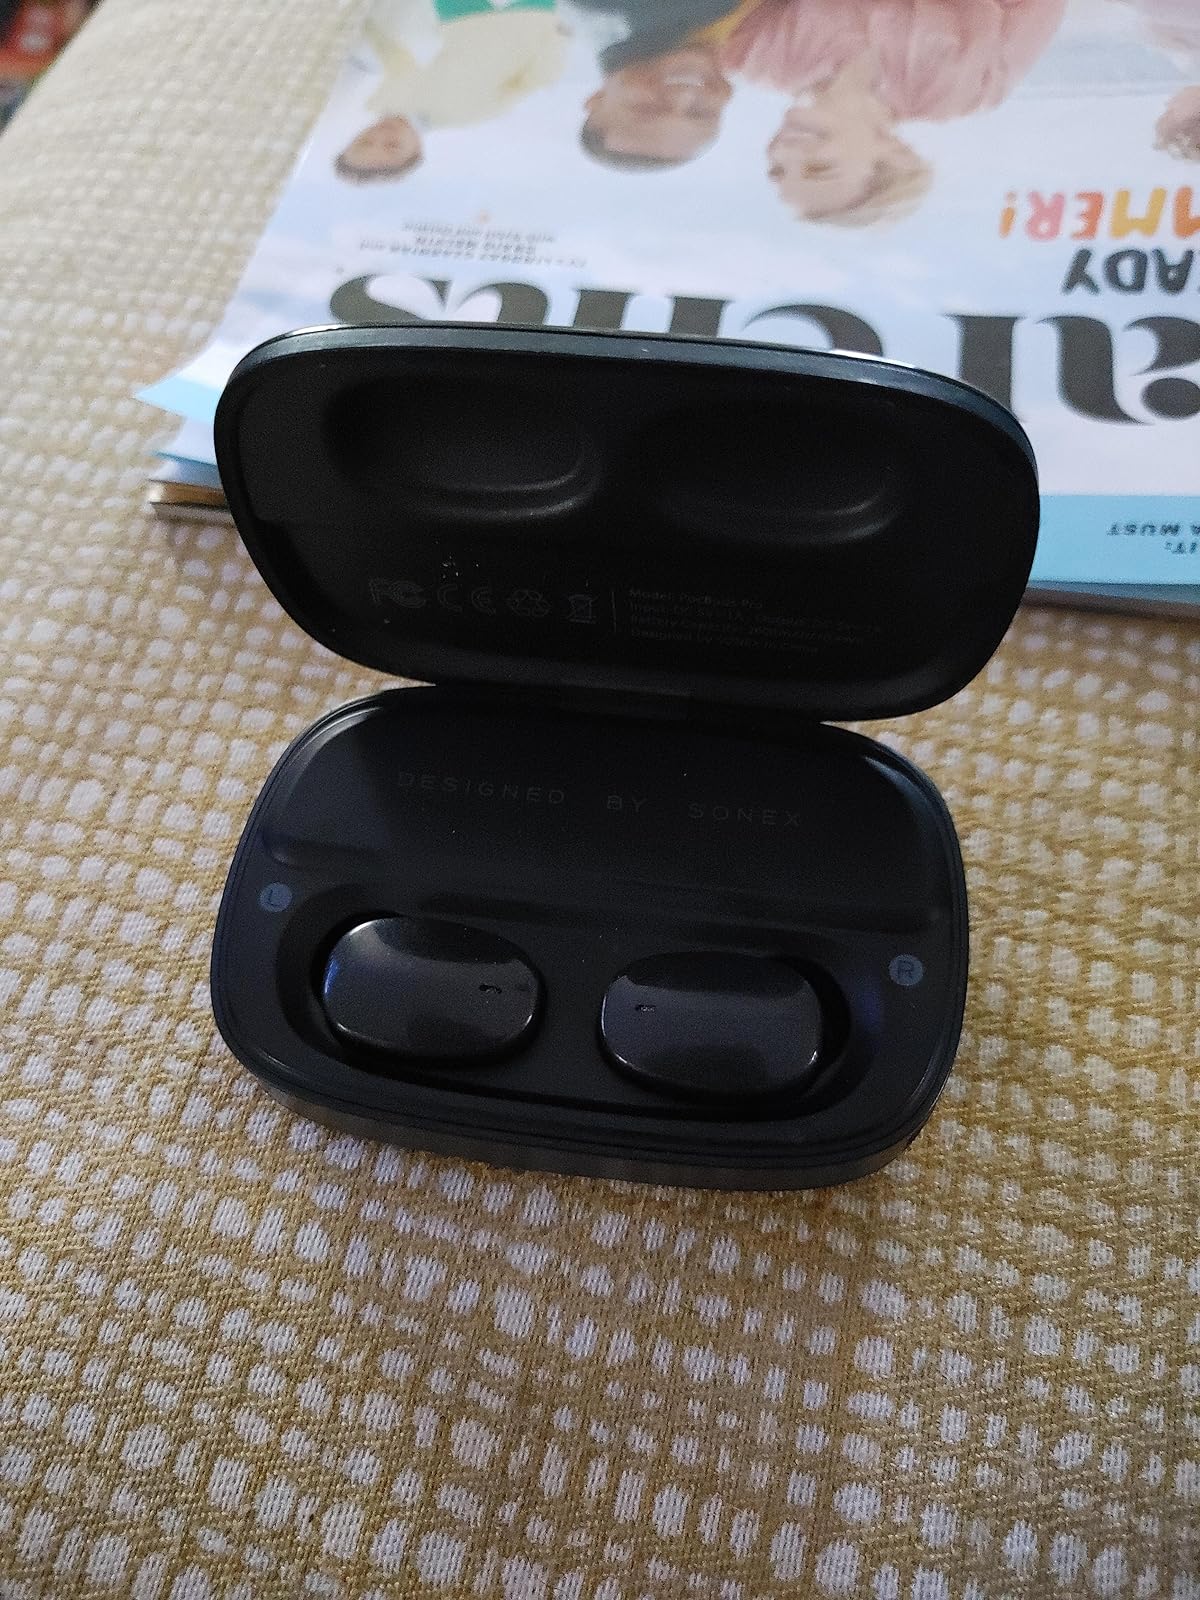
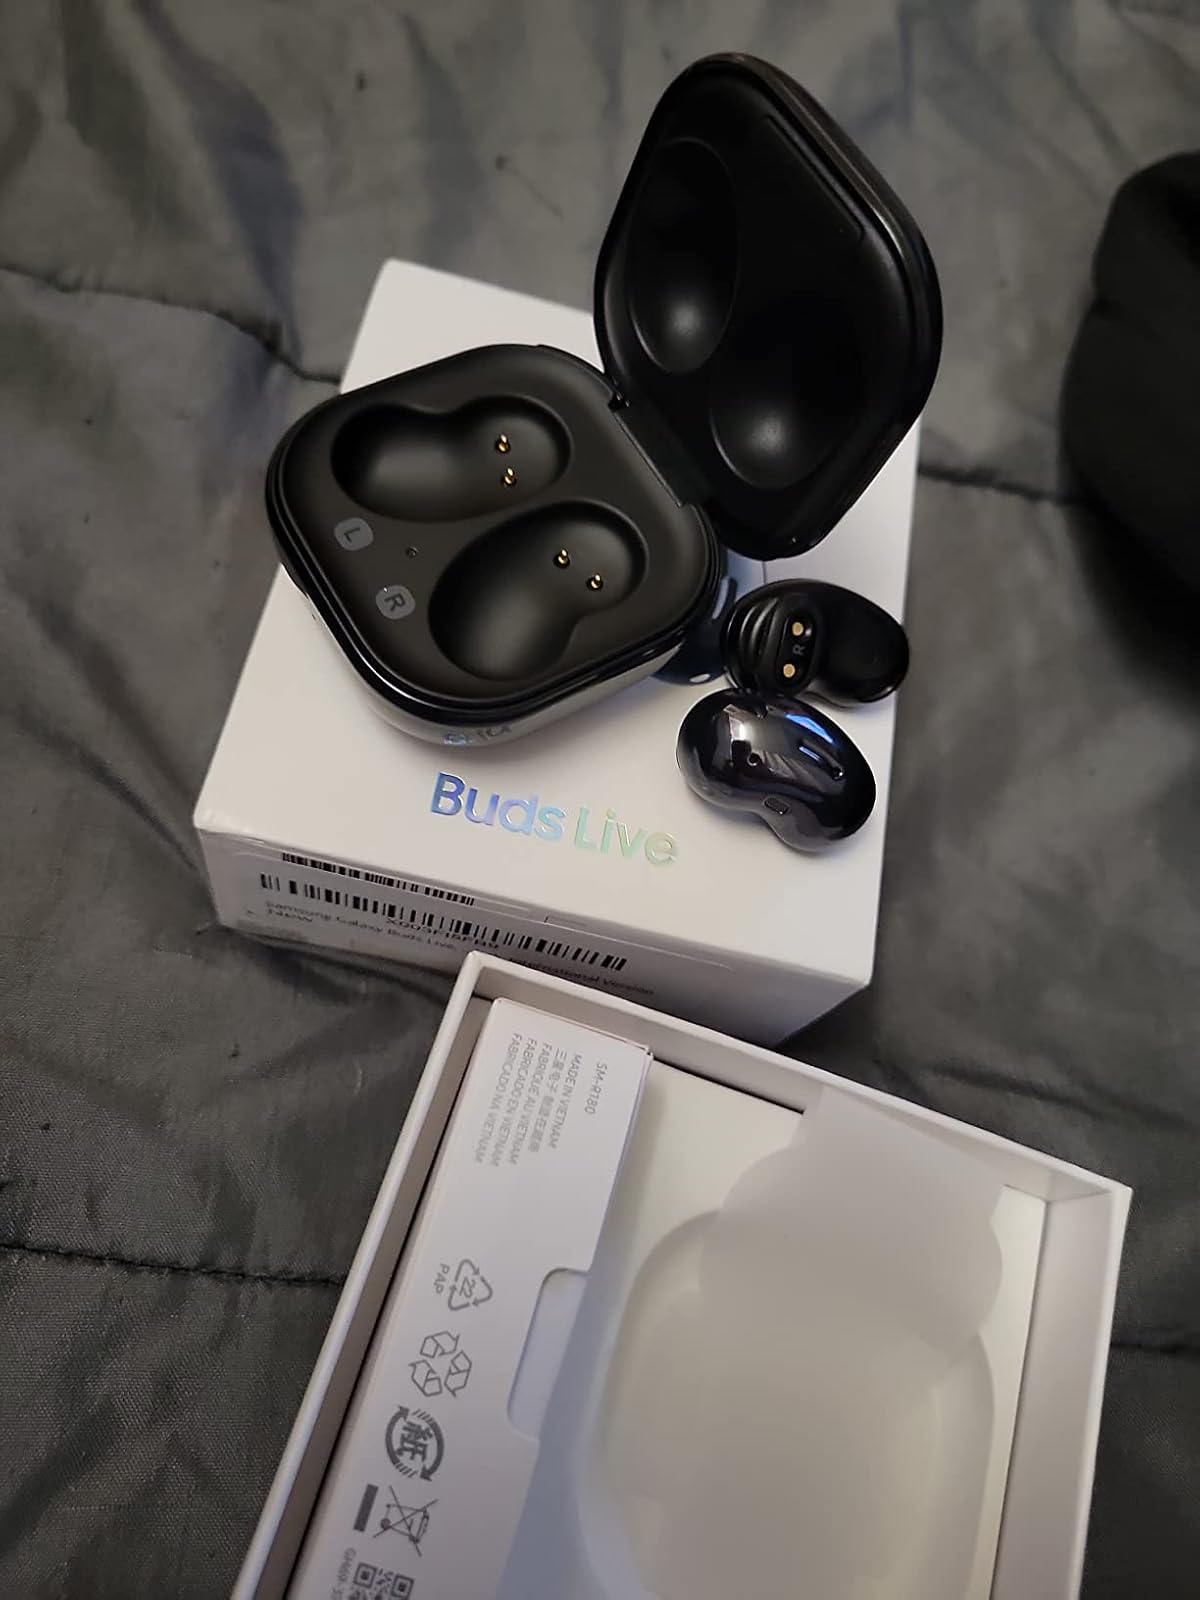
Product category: earbuds
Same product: no